Vitaliy Raskalov and Vadim Makhorov

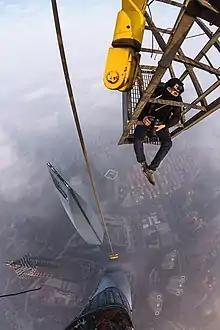
One of their members on the Shanghai Tower in 2014

Ontheroofs is an urban exploration and rooftopping photography project conceived by Vitaliy Raskalov and Vadim Makhorov, from Ukraine and from Russia respectively. Their main focus of photography is the exploration of high-rise architectural structures like skyscrapers, bridges, historic sites and cathedrals. The team have been notable for their number of free-climbs up famous buildings and monuments around the world. Typically, their videos are uploaded onto YouTube and showcase their ascent and descent. Raskalov and Makhorov appeared as recurring cast in the documentary series "URBEX – Enter At Your Own Risk", which launched globally on Red Bull TV on August 1, 2016.